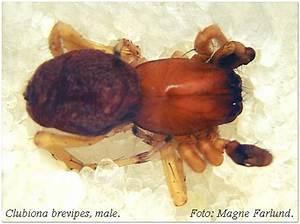
spider